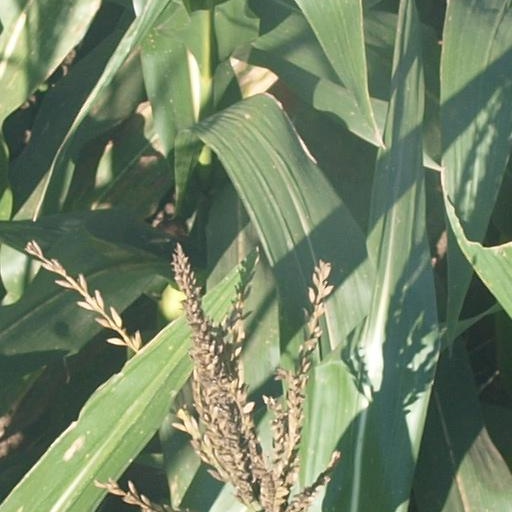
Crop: maize; corn